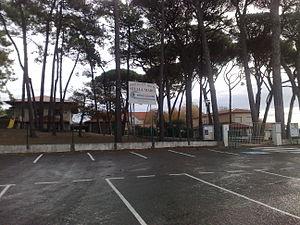
L'association Euskal Haziak est une fédération qui regroupe les parents, enseignants et chefs d'établissements de l'enseignement catholique bilingue du Pays basque français.